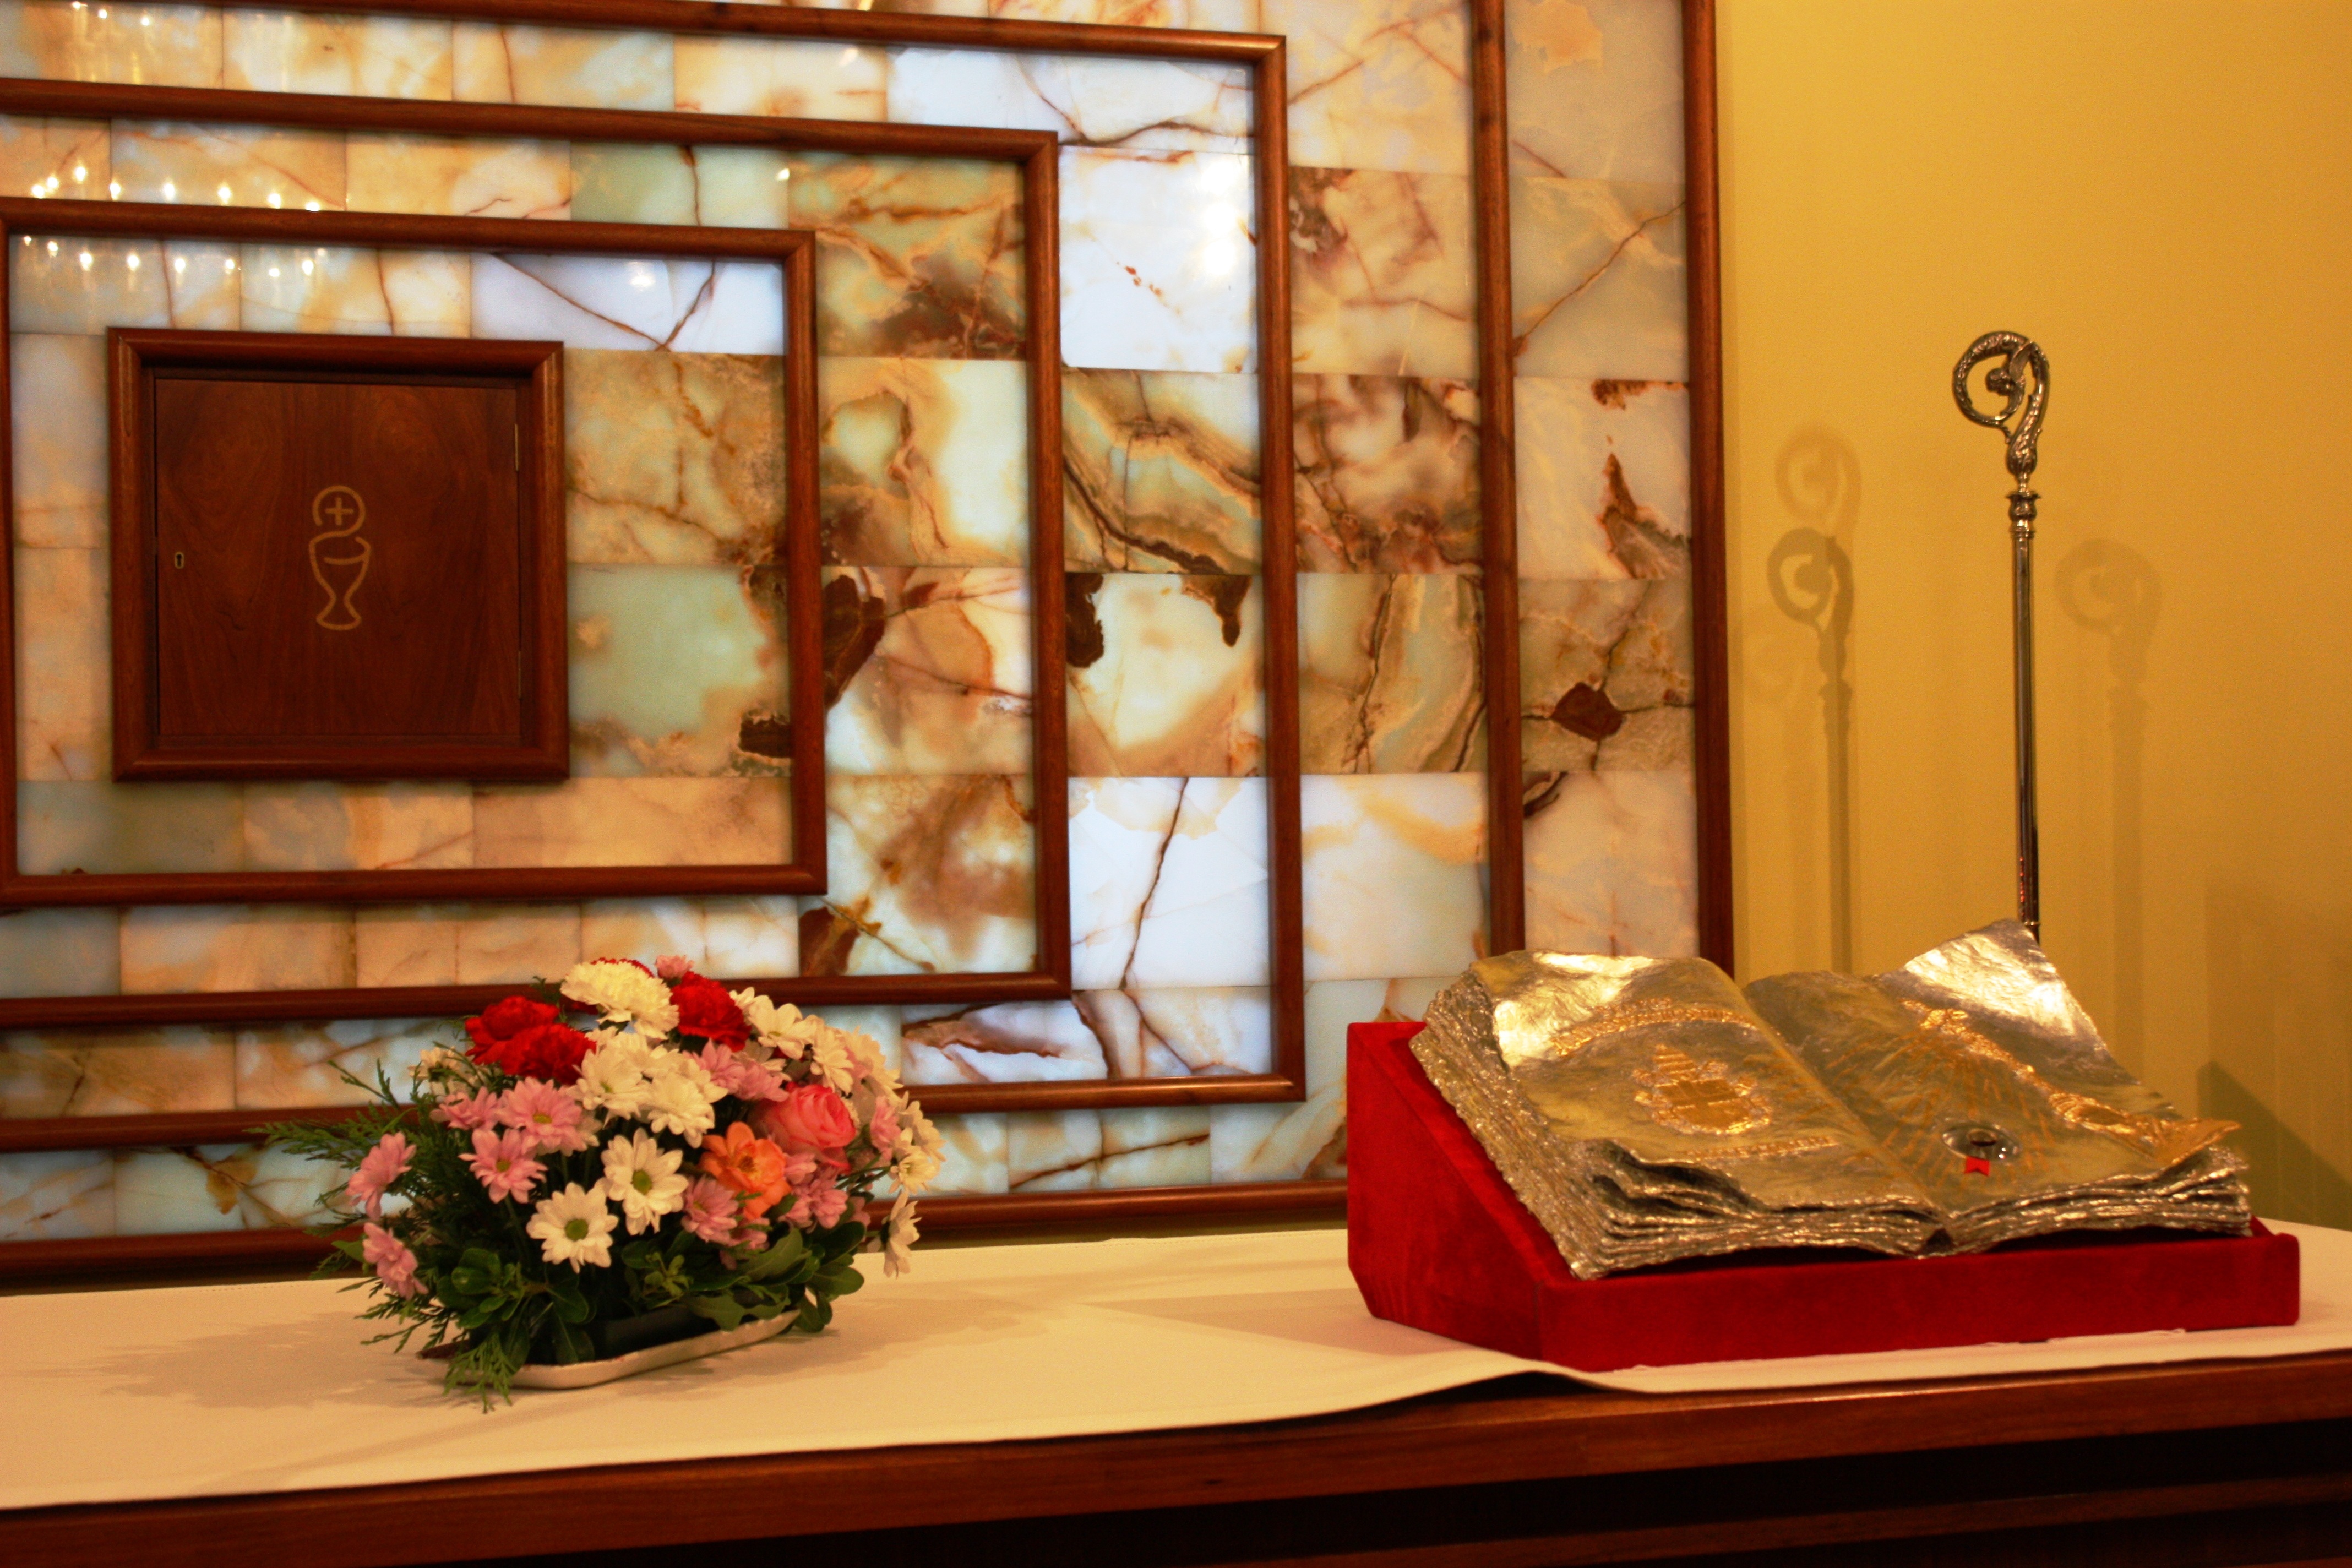
window, restaurant, wall, meal, church, living room, room, interior design, catholic, design, faith, christianity, holiness, tourist attraction, devotion, relic, catholic church, modern art, john paul ii, window covering